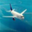
Label: airplane